Pine Brook Country Club

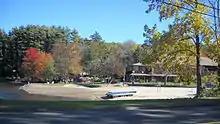
Pine Brook today

Pine Brook Country Club is a private lake association in Nichols, Connecticut, a village within the Town of Trumbull. It began when Benjamin Plotkin purchased Pinewood Lake and the surrounding countryside on Mischa Hill. Plotkin built an auditorium with a revolving stage and forty rustic cabins and incorporated as the Pine Brook Country Club in 1930. Plotkin's dream was to market the rural lakeside club as a summer resort for people to stay and enjoy theatrical productions. The Club remained in existence until productions were disrupted by World War II, and was reorganized as a private lake association in 1944.